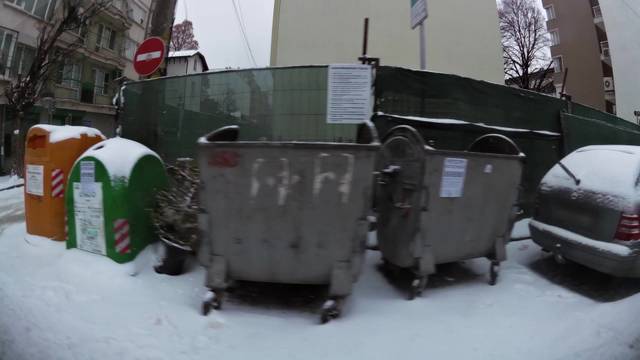
Region: Bulgaria
Coordinates: 42.705, 23.308